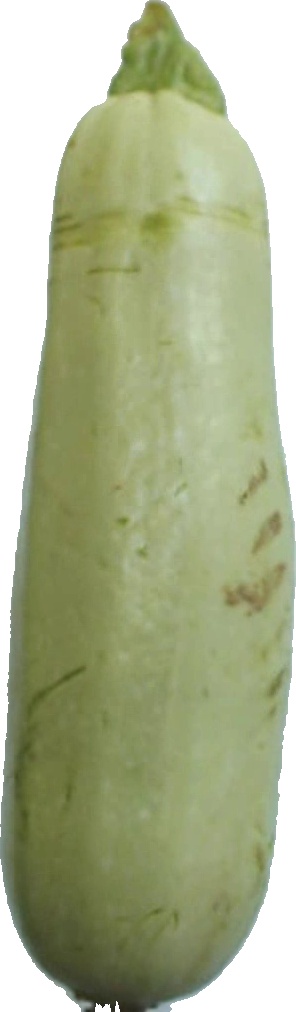
Label: zucchini_1